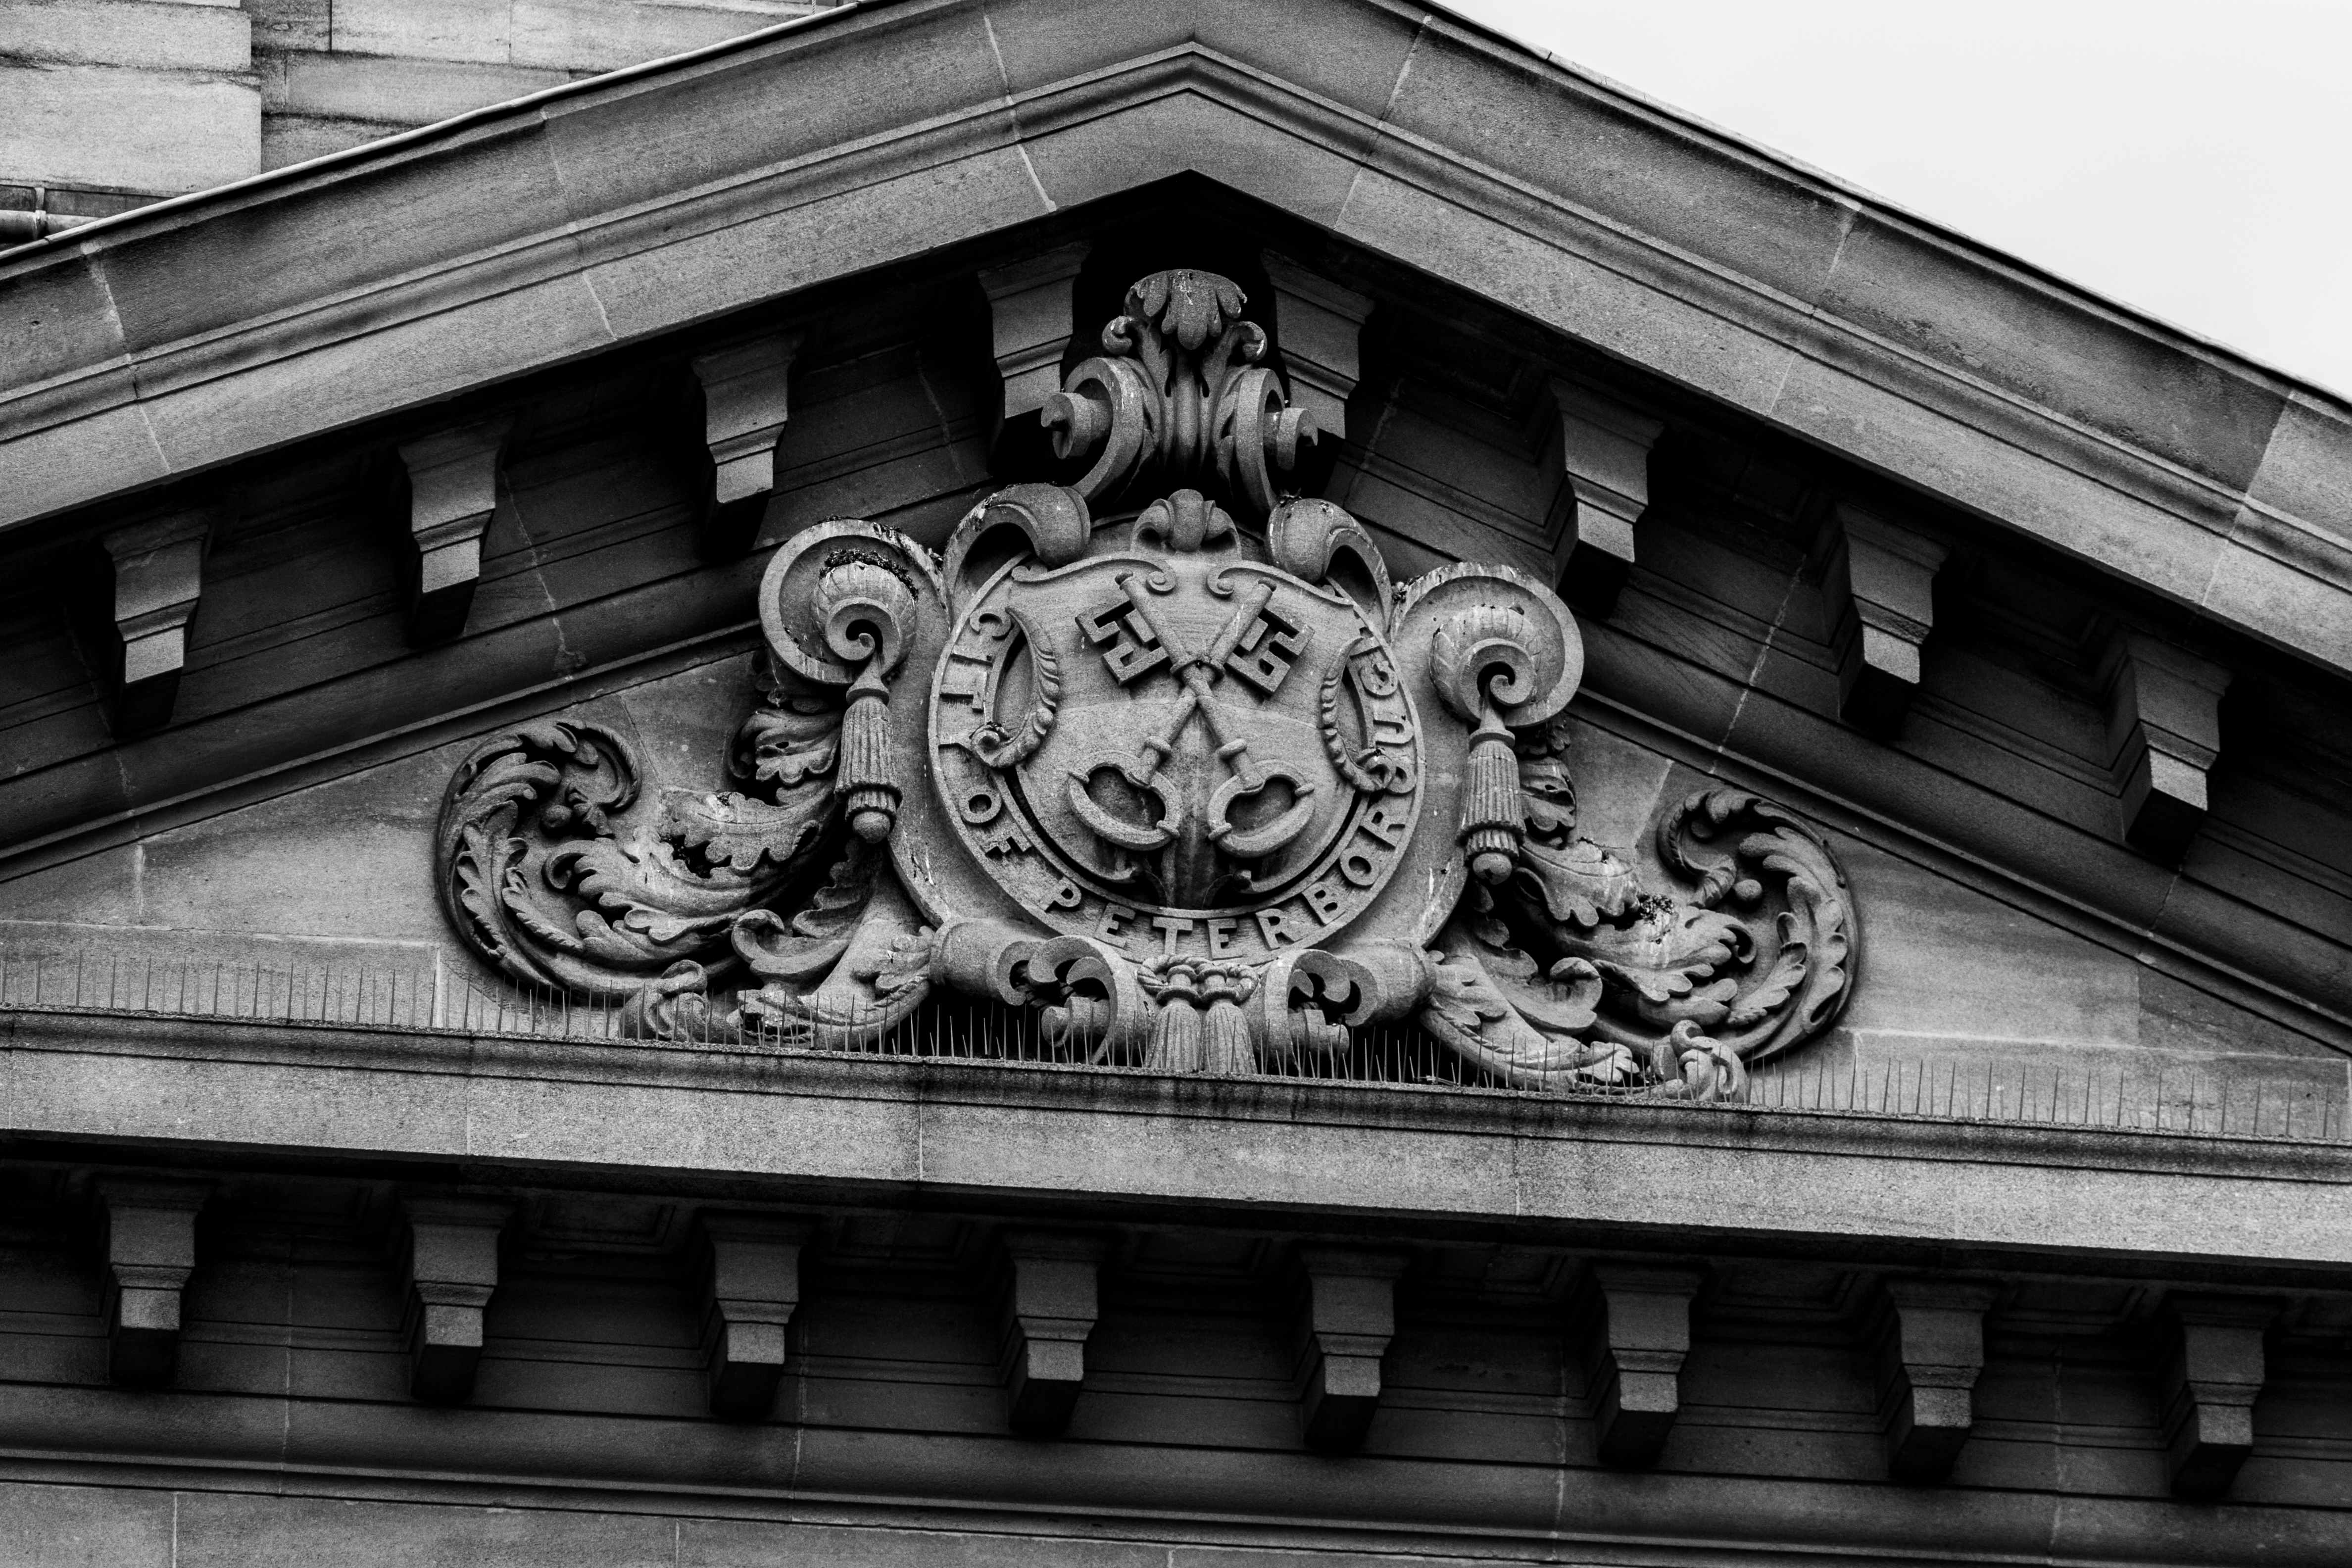
black and white, architecture, white, street, house, facade, black, monochrome, uk, blackandwhite, buildings, symmetry, photograph, shape, peterborough, urban area, monochrome photography